Lei Jieqiong

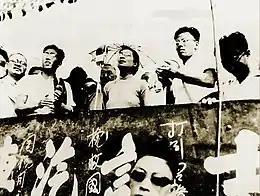
Lei Jieqiong giving a speech at an anti-war rally in Shanghai, 1946

In 1940, Lei helped to found Zhongzheng University (now Nanchang University). A year later, she went to Shanghai where she became a professor at Soochow University and also taught at St. John's University, University of Shanghai, and Aurora University. In 1945, she cofounded the political party China Association for Promoting Democracy (CAPD) and would serve as its chairwoman decades later.